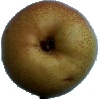
Label: Pear Forelle 1